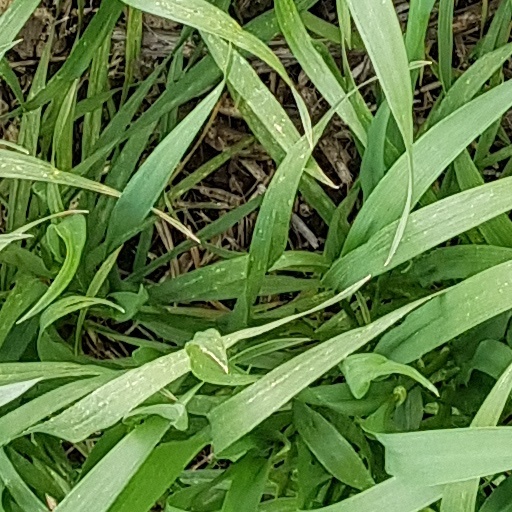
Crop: wheat